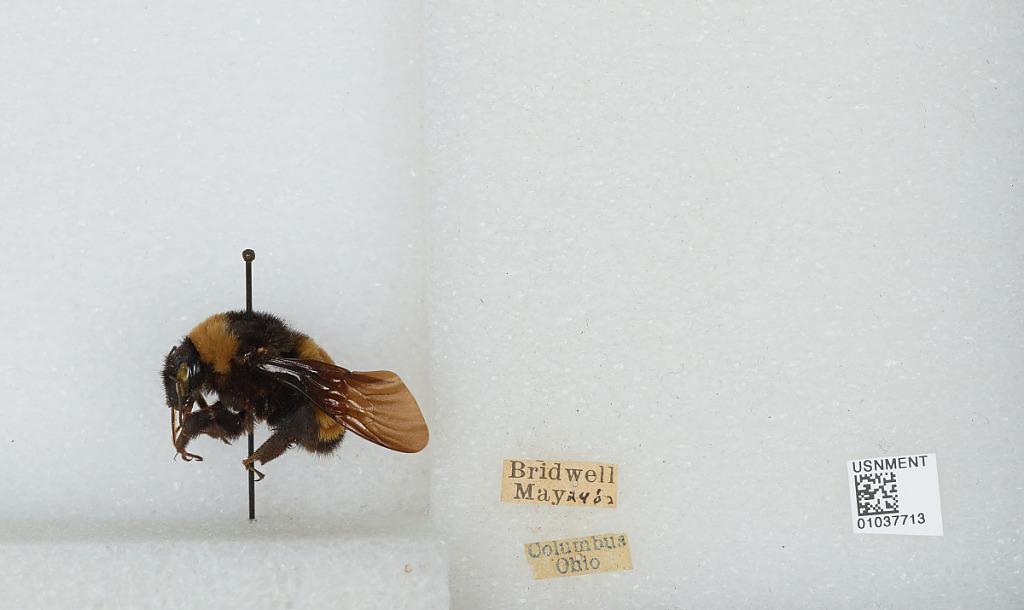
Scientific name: Bombus (Fervidobombus) pensylvanicus pensylvanicus (De Geer)
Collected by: Bridwell
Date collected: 1902-5-24
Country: United States
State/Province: Ohio
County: Franklin
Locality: Columbus
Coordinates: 39.9833, -82.9833